Hillsboro Inlet Light

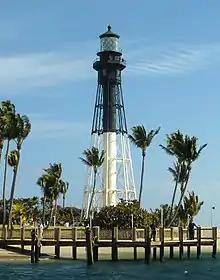
Hillsboro Inlet Lighthouse

The octagonal iron pyramidal tower was built by the Russel Wheel and Foundry in Detroit Michigan after entering the lowest bid at $24,000. The only other bid came from the Atlanta Machine Works, Atlanta, GA for $26,747. Work commenced in August 1905 working off plans for identical towers on Cape Fear, Cape Charles and Hog Island (of the three, only Cape Charles remains). Documents from the Foundry and William Craighill (District 7 & 8 Engineer in charge of the project) detail numerous errors which may have helped in the demise of the Cape Fear light. In the 1920s, errors in reporting began several myths that persist to this day. Among the long-held myths are the origins of the tower which stated that this lighthouse was built by a Chicago steel firm for the 1904 St. Louis World's Fair. It was then disassembled and moved to Hillsboro Inlet. The J.H. Gardner Construction Company of New Orleans, Louisiana cleared the land, laid the foundations and re-assembled and erected the lighthouse. The construction is held together with bolts there are no welds. Iron piping held together with 192 special cast iron joints and 80 tension rods with turnbuckles make up the structure.